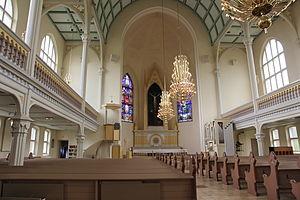
La cathédrale de Mikkeli est avec une capacité de 1 200 sièges, la plus grande église de Mikkeli en Savonie du Sud, Finlande. Elle est affectée au culte évangélique-luthérien.